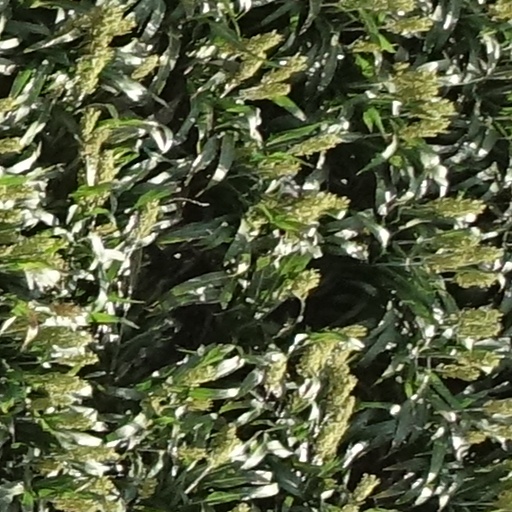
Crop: sorghum